183rd Wing

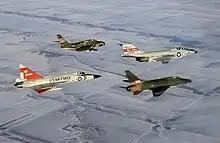
An 183rd F-84F with other ANG fighters in the early 1970s.

On 15 October 1962, the Illinois Air National Guard 170th Tactical Fighter Squadron was authorized to expand to a group level, and the 183rd Tactical Fighter Group was established by the National Guard Bureau. The 170th TFS becoming the group's flying squadron. Other squadrons assigned into the group were the 183rd Material Squadron, 183rd Combat Support Squadron, and the 183rd USAF Dispensary.